Henry Rayner

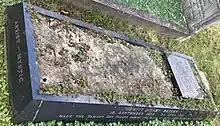
Grave of Henry Rayner in Highgate Cemetery

Hewitt Henry Rayner was born in Melbourne, Australia and trained as an artist in Britain at London's Royal Academy schools.